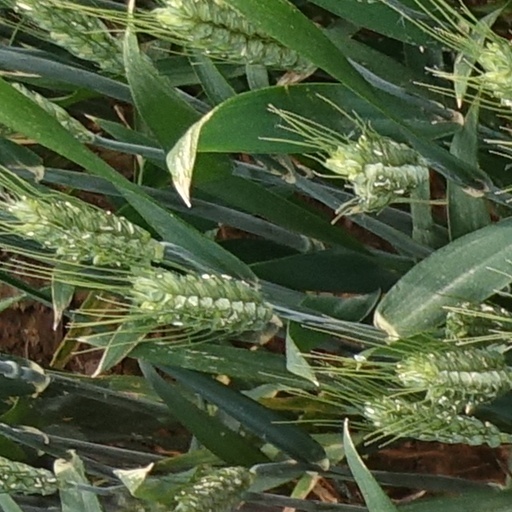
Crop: wheat